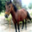
Label: horse